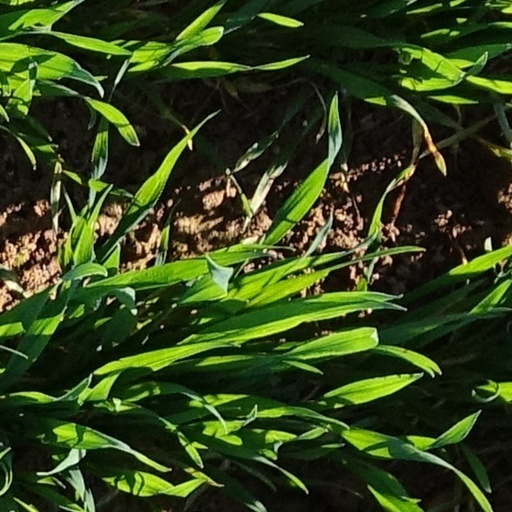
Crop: wheat